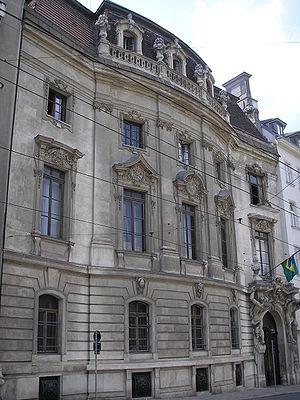
Le palais Rothschild est une ancienne résidence palatiale située à Vienne, en Autriche. Il s'agissait de l'un des cinq palais Rothschild de la ville appartenant à des membres de la famille bancaire Rothschild en Autriche.